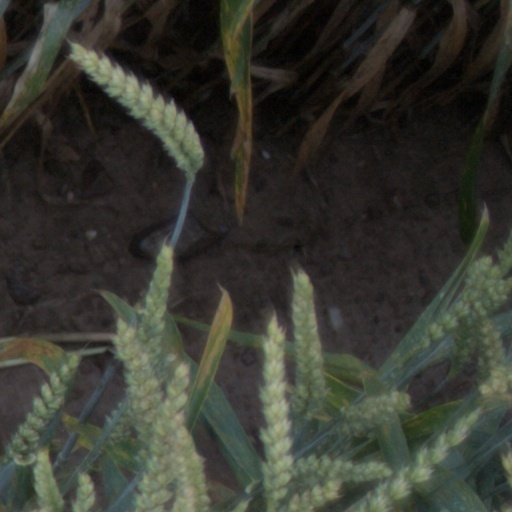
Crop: wheat